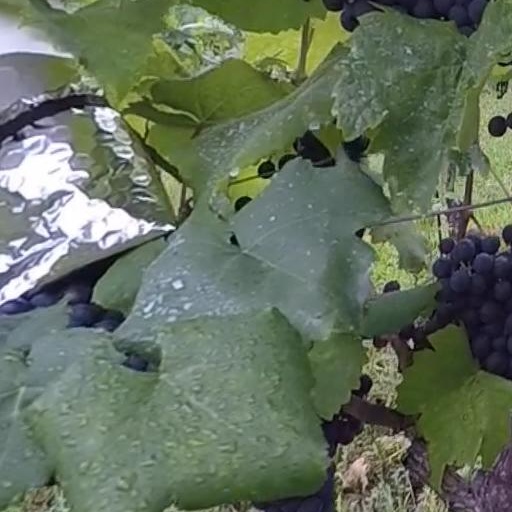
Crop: grape